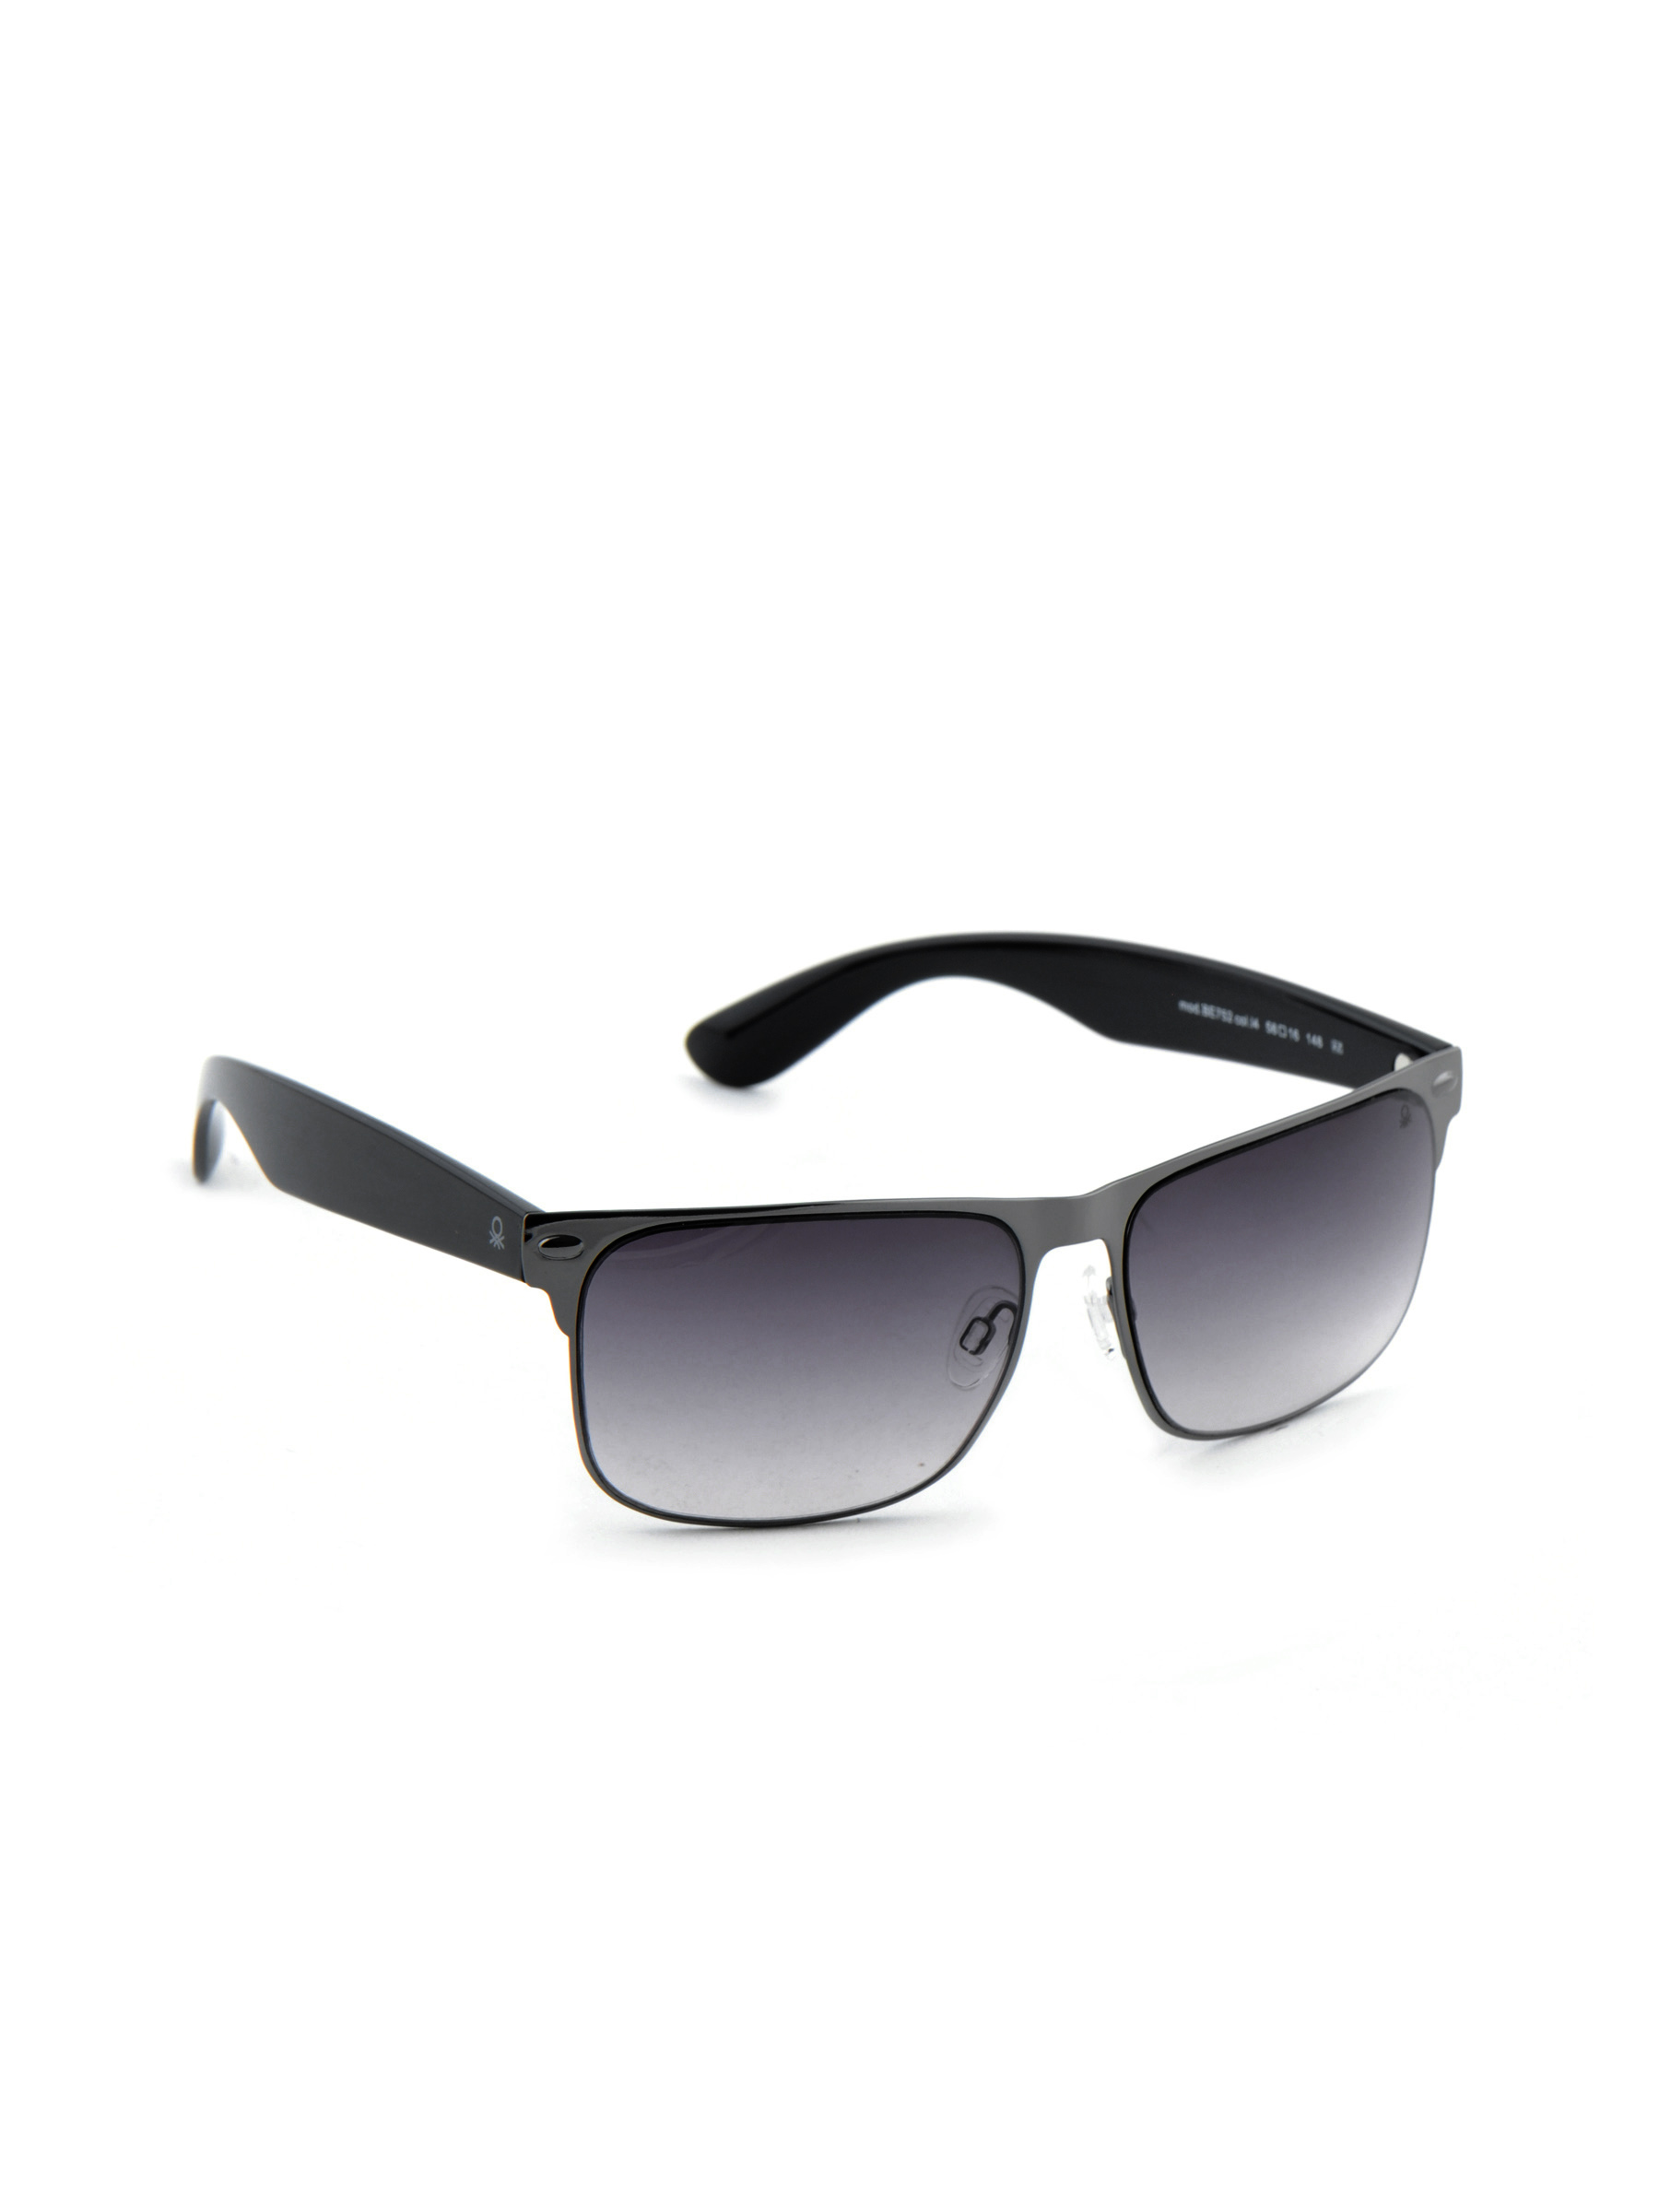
United Colors of Benetton Men Funky Eyewear Black Sunglasses
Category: Accessories / Eyewear / Sunglasses
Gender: Men
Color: Black
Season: Winter 2016
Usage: Casual